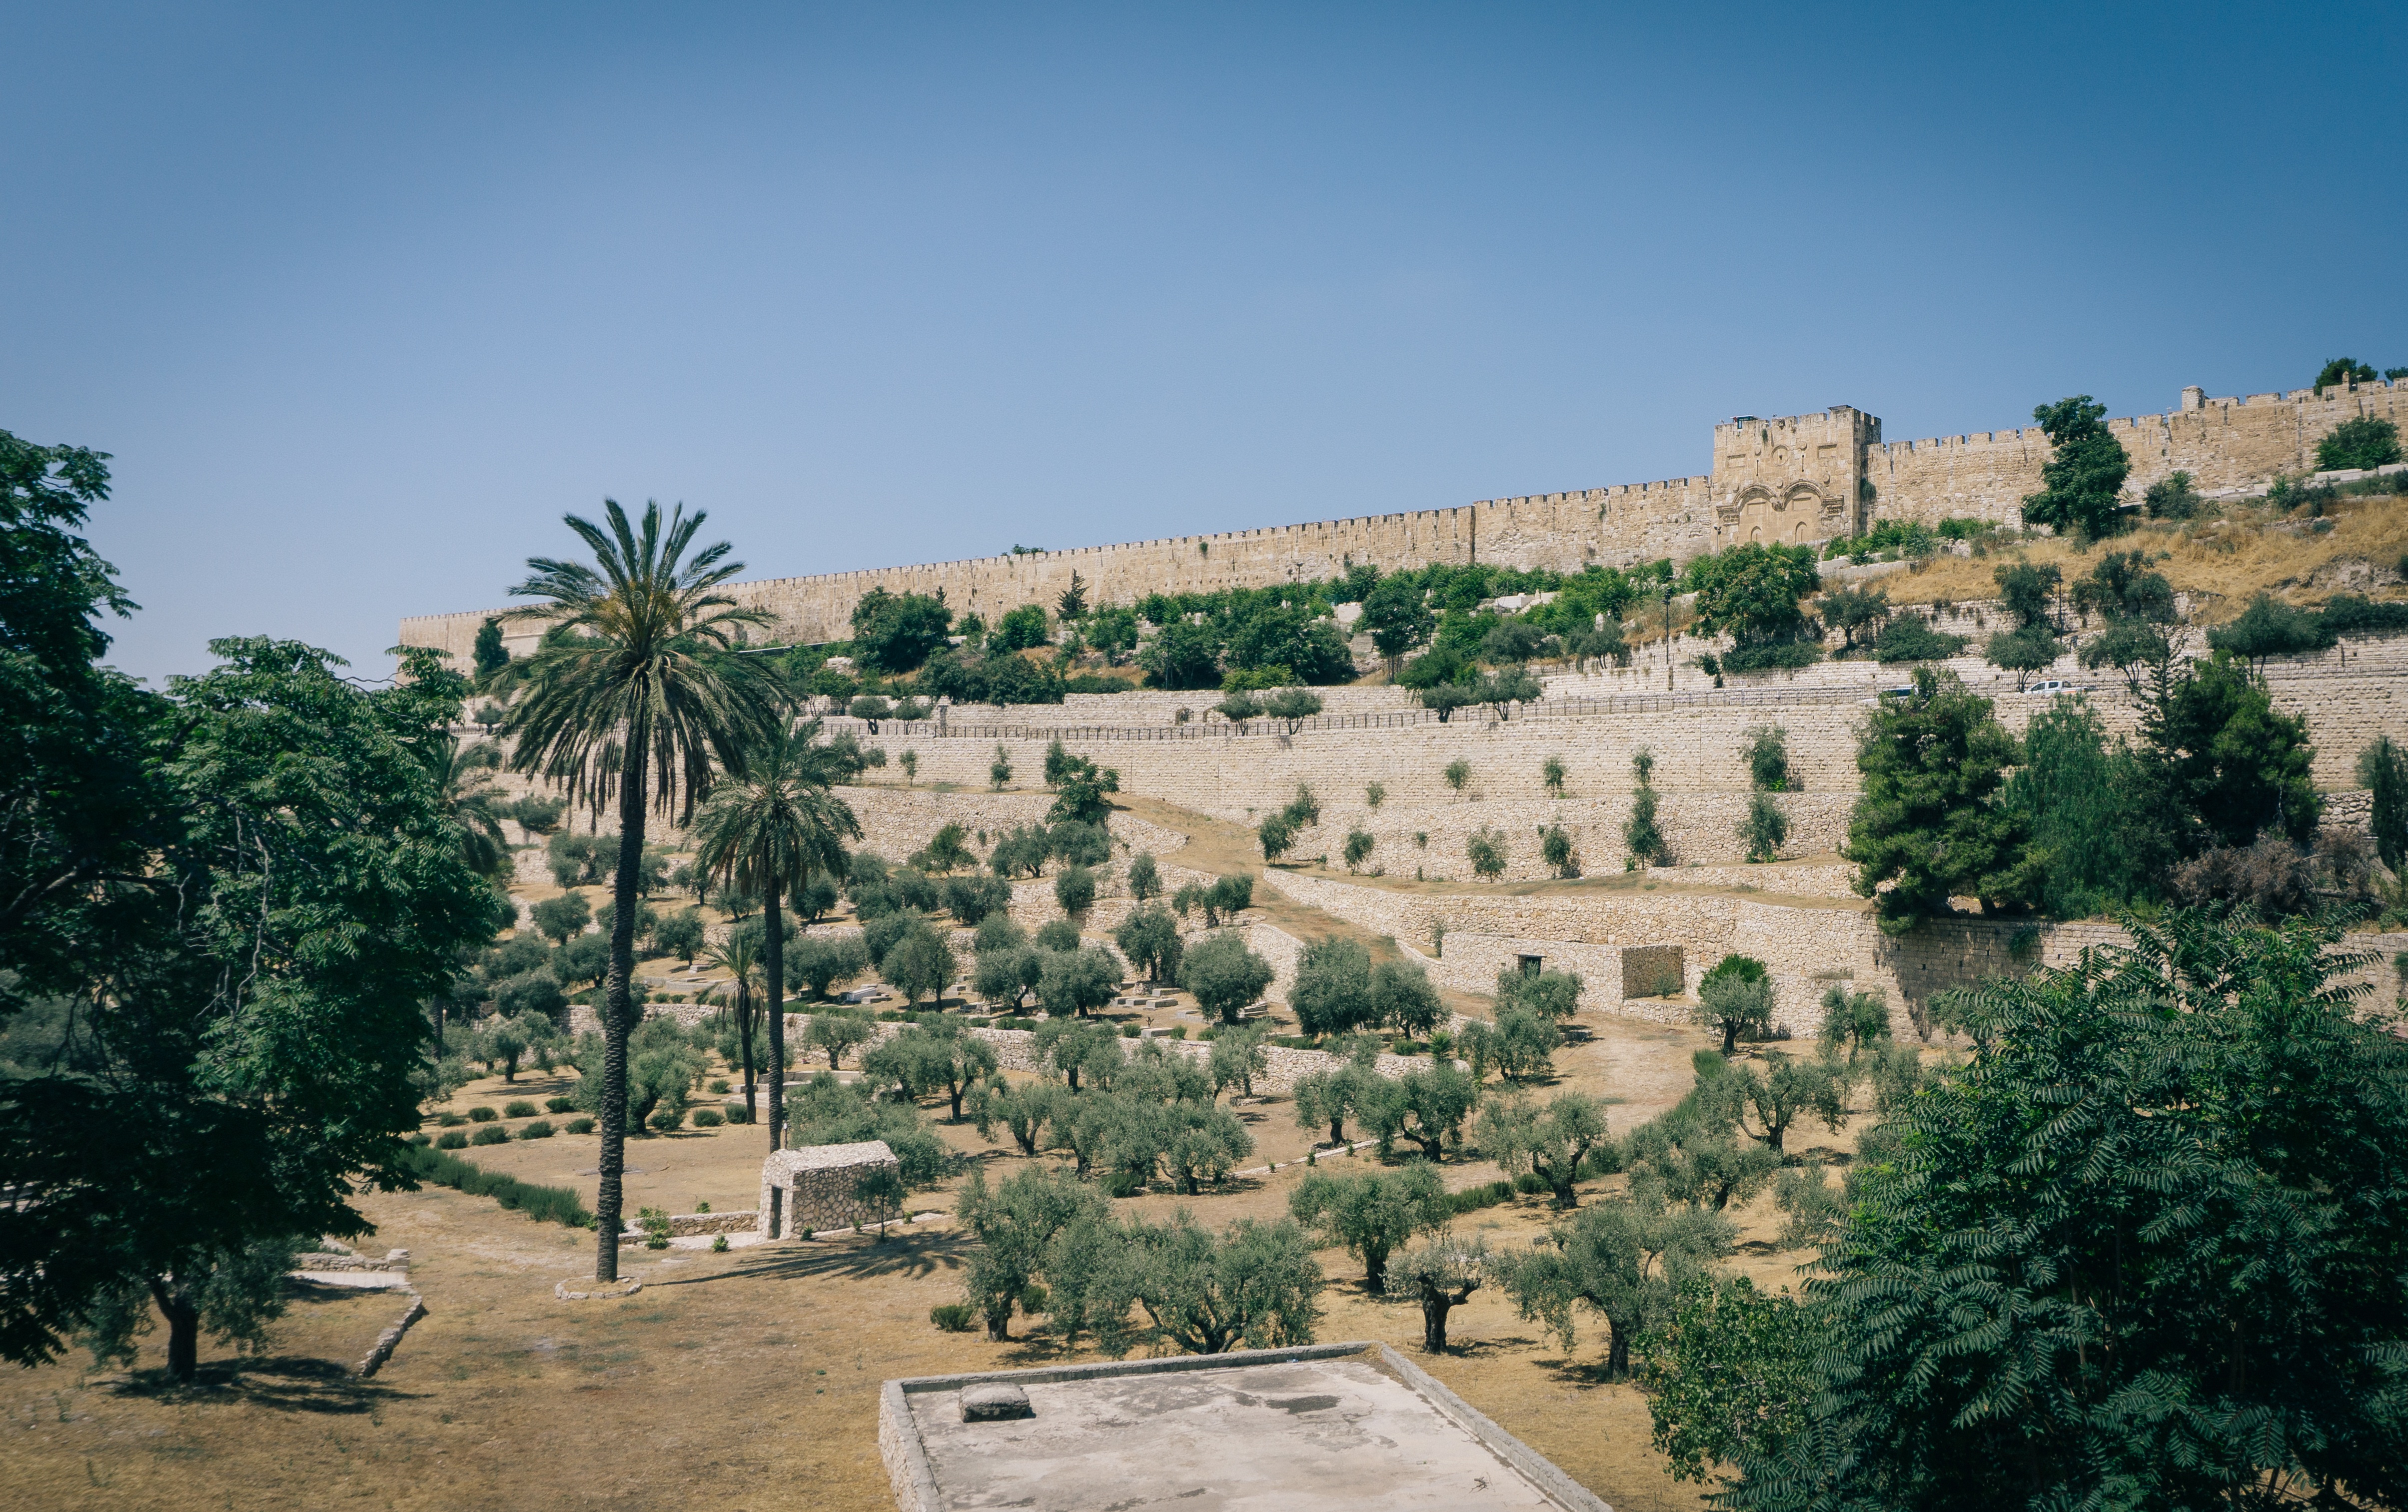
town, palace, vacation, village, fortification, tourism, ruins, estate, ancient history